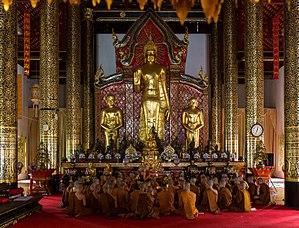
Wat Chedi Luang est un temple bouddhiste dans le centre historique de Chiang Mai, Thaïlande. Les terres actuelles du temple étaient à l'origine composées de trois temples ; Wat Chedi Luang, Wat Ho Tham et Wat Sukmin.